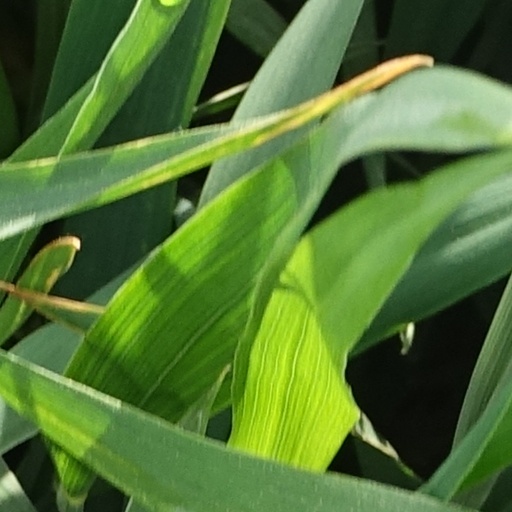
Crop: wheat